Harano Sur

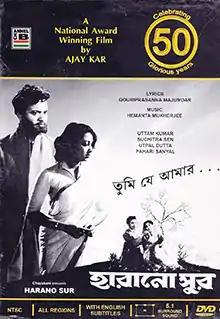
DVD cover

Harano Sur is a 1957 Indian Bengali-language romantic drama film by Ajoy Kar, starring Suchitra Sen and Uttam Kumar, with music by Hemanta Mukherjee, sung by Geeta Dutt. This is the first film that Uttam produced along with Ajoy Kar. The film is regarded as one of the finest examples of Bengali cinema of this early period. The film is based on the 1942 American film "Random Harvest". The film became the highest grossing Bengali film of 1957.